Equestrian events at the 2012 Summer Olympics

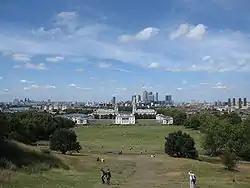
Greenwich Park hosted the equestrian events.

For the team competition there was a total of 11 quota berths available. Three team berths were awarded at the 2010 FEI World Equestrian Games. In addition 7 team berths were awarded at regional competitions (Europe: 3, America: 2, Asia: 2). In addition, should a country have qualified 3 athletes in the individual competition, they also qualify as a team and were allowed to compete in the team competition.